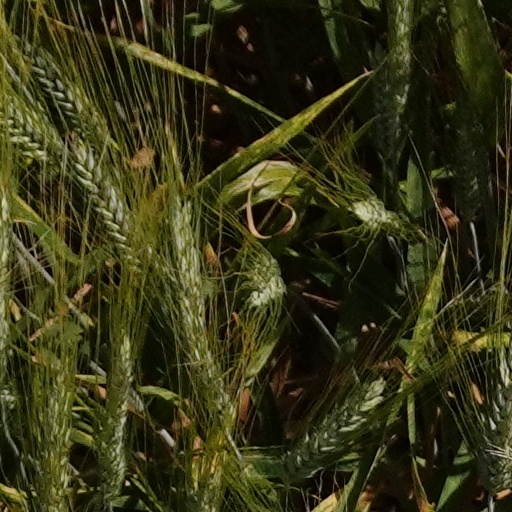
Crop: wheat